William de Braose (died 1230)

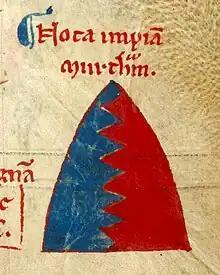
Arms attributed to William de Braose by Matthew Paris: "Party per pale indented gules and azure". Marginal drawing of an inverted shield referring to his "Nota impiam murthram" ("impious murder")

William de Braose (c. 1197 – 2 May 1230) was the son of Reginald de Braose by his first wife, Grecia Briwere. He was an ill-fated member of the House of Braose, a powerful and long-lived dynasty of Marcher Lords.